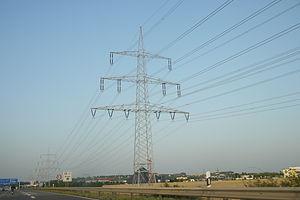
La transmission d'énergie électrique est le mouvement massif d'énergie électrique d'un site de production, tel qu'une centrale électrique, à une sous-station électrique. Les lignes interconnectées qui facilitent ce mouvement sont appelées réseau de transmission. Ceci est distinct du câblage local entre les sous-stations à haute tension et les clients, ce qui est généralement appelé la distribution d'énergie électrique. Le réseau de transport et de distribution combiné est connu sous le nom de « power grid », réseau électrique en Amérique du Nord, ou simplement « the grid », le réseau. Au Royaume-Uni, en Inde, en Malaisie et en Nouvelle-Zélande, le réseau est connu sous le nom de « National Grid ».